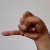
The image shows a hand gesture representing the letter 'J' in Indian Sign Language.